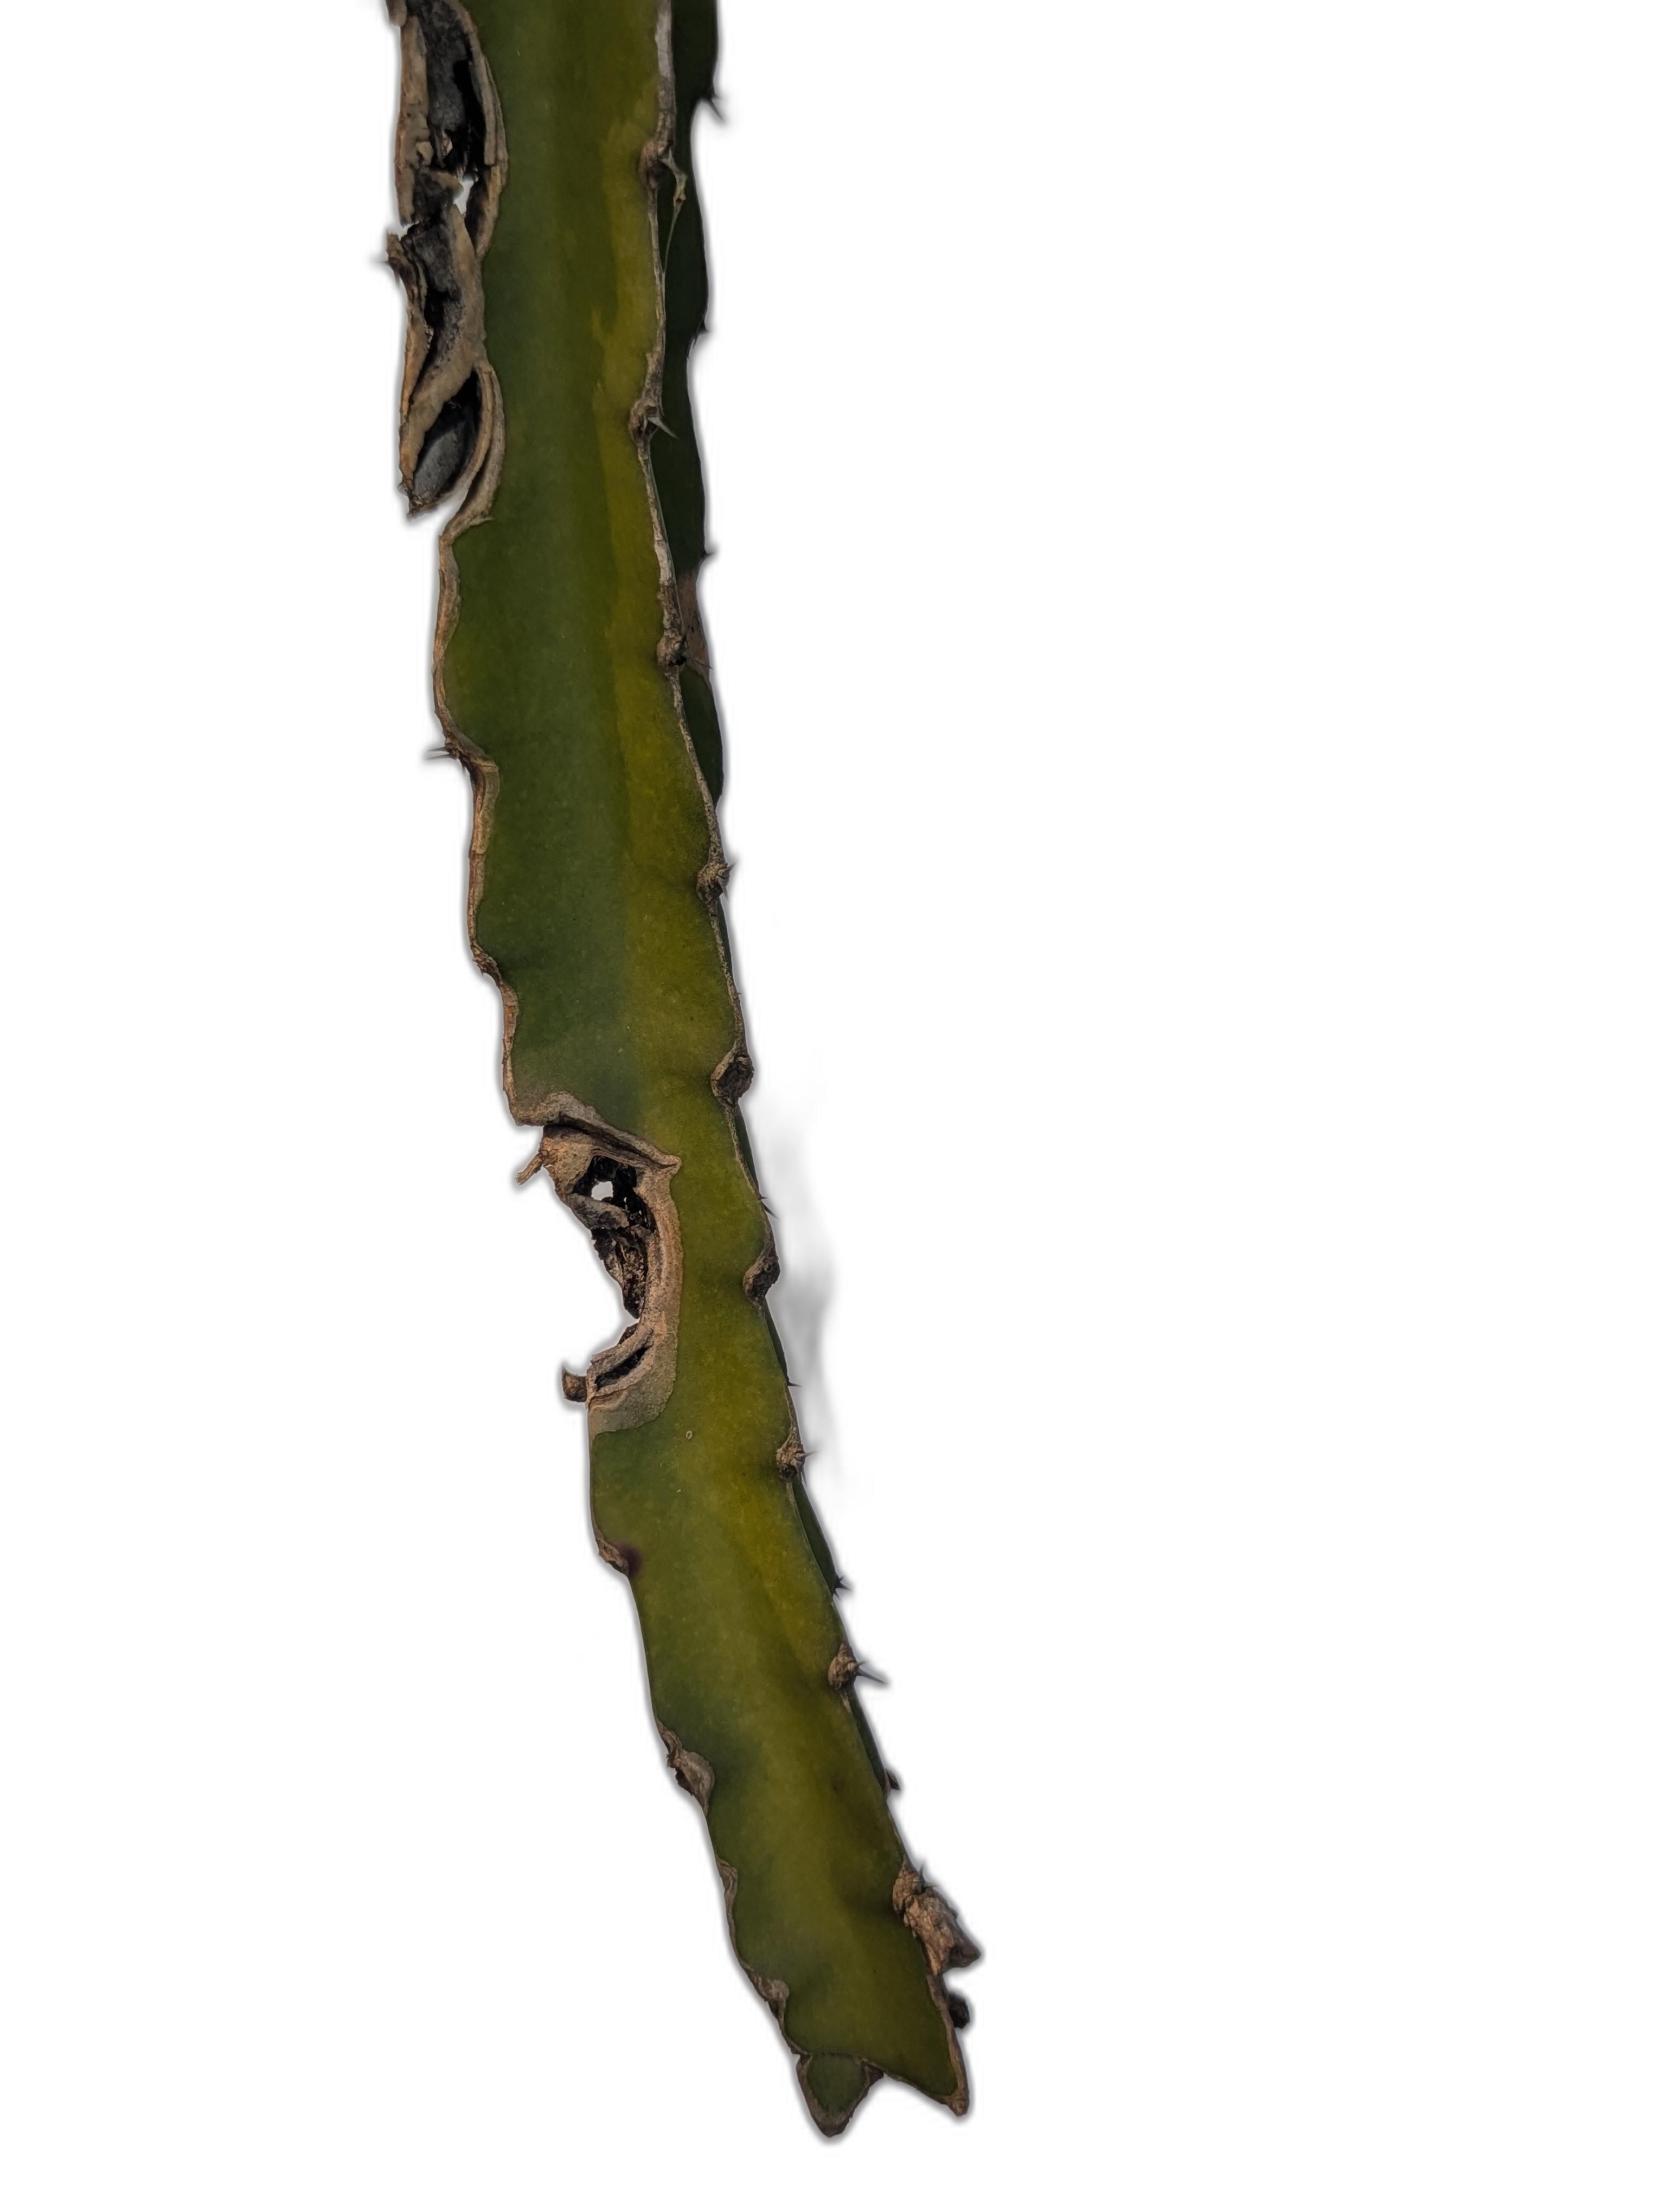
Label: Good leaf